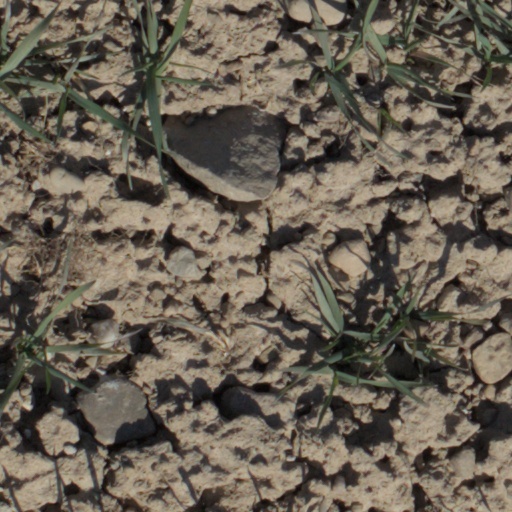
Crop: wheat